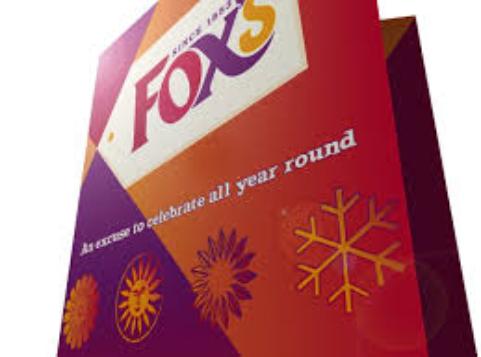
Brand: Fox's Biscuits
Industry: Food